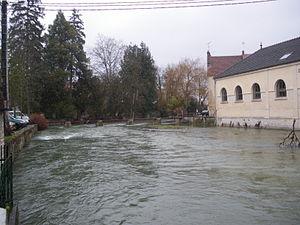
L'Ignon à Is sur Tille, Côte d'Or
L'Ignon est une rivière du nord-est de la France. C'est un affluent de la Tille, donc un sous-affluent de la Saône et du Rhône.